New Ireland (Maine)

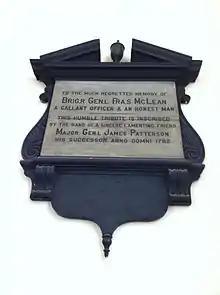
Francis McLean Plaque, St. Paul's Church, Halifax, Nova Scotia

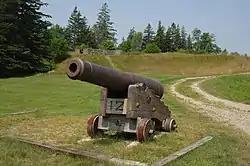
Fort George in Castine, Maine, a British fort built to protect New Ireland

In 1779 the British adopted a strategy to capture parts of Maine, especially around Penobscot Bay, and transform it into a new colony to be called "New Ireland". The scheme was promoted by exiled Loyalists John Caleff (1725–1812), John Nutting (fl. 1775–1785) and Anglo-Irishman William Knox (1732–1810). It was intended to be a permanent colony for Loyalists and a base for military action during the war.